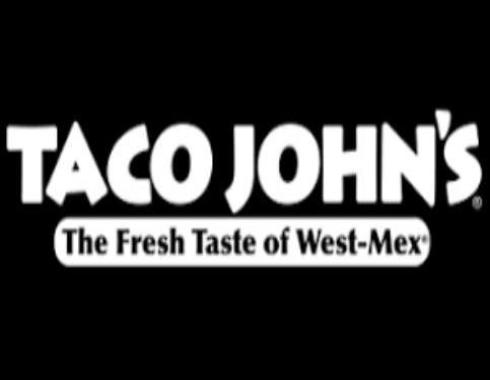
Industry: Food